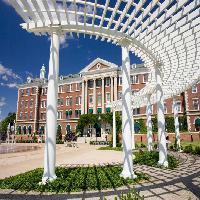
Weather: sun or clear